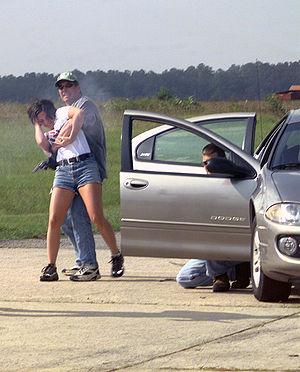
Une prise d'otage est une action visant à retenir des personnes contre leur volonté afin, le plus souvent, de revendiquer quelque chose. Ces prises d'otage se déroulent généralement sur un même site, ce qui fait que le bâtiments sont encerclés par les forces spéciales.